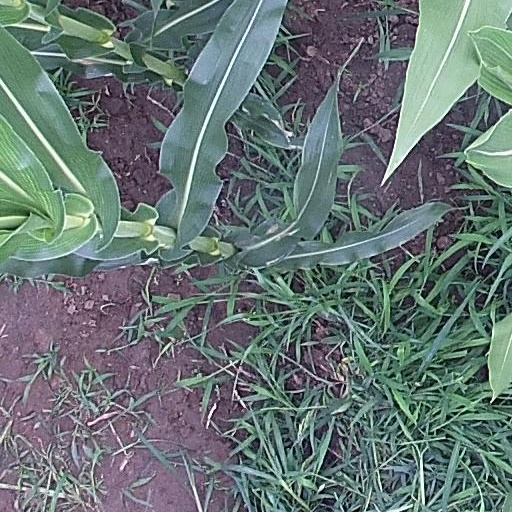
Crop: maize; corn